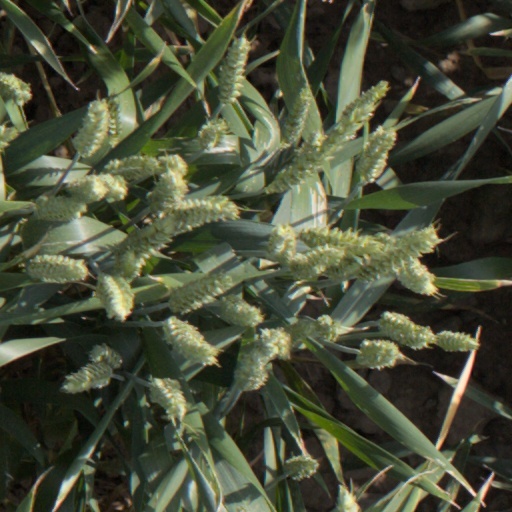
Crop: wheat